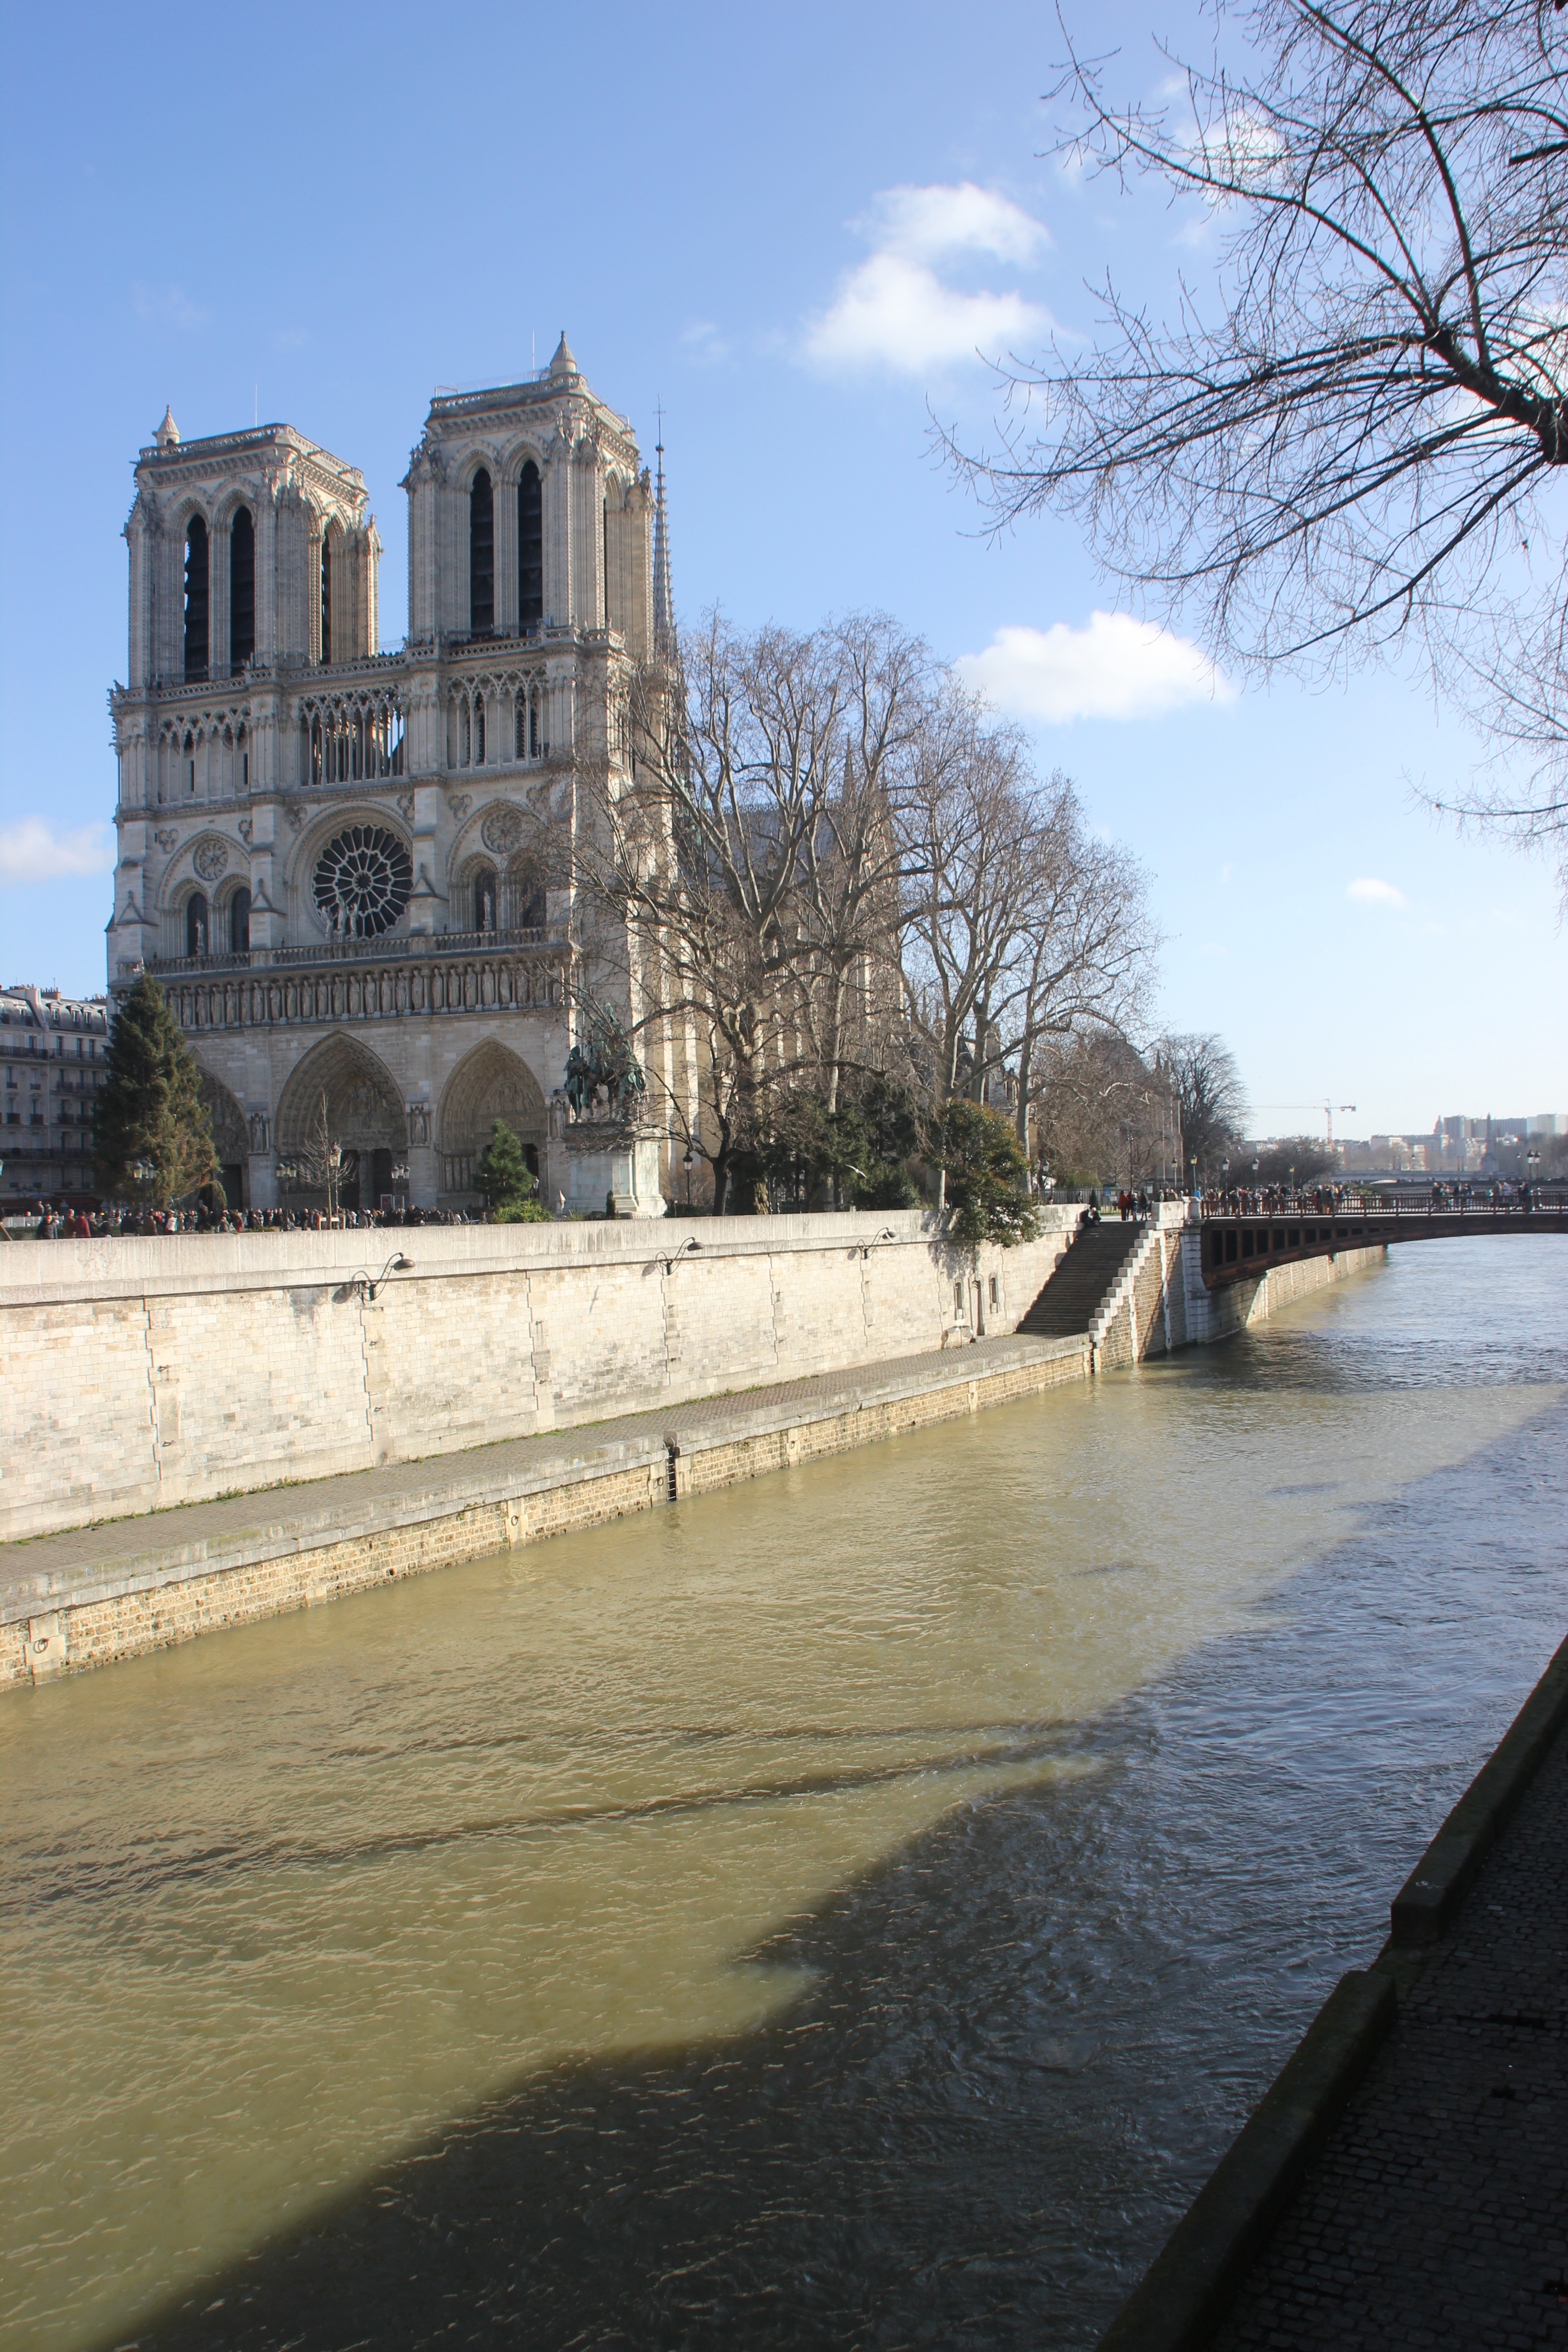
water, snow, winter, paris, river, canal, reflection, church, waterway, notre dame